Redford Theatre

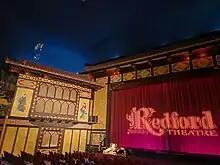
Interior of the auditorium, showing the starry sky and the Japanese theme

The Redford was built during a short-lived period of rapid expansion of the City of Detroit, its namesake neighborhood having been annexed into the city in 1926 from Redford Township. The annexation was accompanied by promises of further development and increased access to city services, and the construction of the Redford Theatre became a key part of that development. The theatre's construction was financed by bonds sold by Backus, Fordson, and Company in the amount of $225,000, .